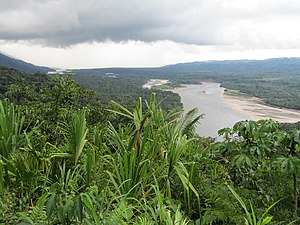
Beni / Geografi / Klima
En stor del af Beni er dækket af regnskov gennemskåret af floder
Beni, også kaldet El Beni er med et areal på 213.564 km² det næststørste departement i Bolivia. Departementet er beliggende i lavlandet i det nordøstlige hjørne af Bolivia og blev etableret ved dekret den 18. november 1842 af General José Balliviáns regering. Ved folketællingen i 2012 havde departementet en befolkning på 213.564 indbyggere. Hovedstaden er Trinidad. På trods af, at departementet er rigt på naturressourcer, er departementet tyndt befolket og levestandarden lavere end i det øvrige Bolivia. Befolkningen udgøres hovedsagelig af efterkommere af kolonister fra Spanien og andelen af oprindelige indbyggere er relativt lav sammenlignet med Bolivias øvrige departementer.